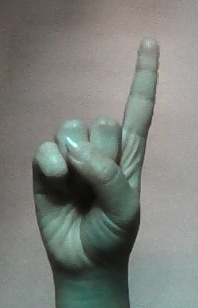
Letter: bb